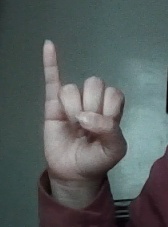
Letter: meem